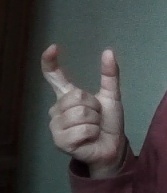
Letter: nun